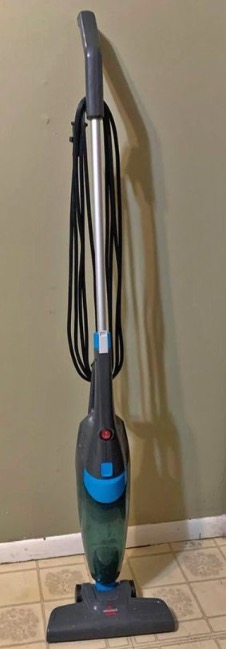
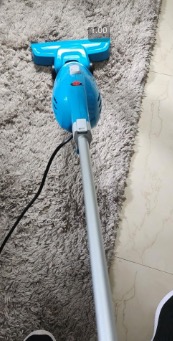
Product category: items_vacuum
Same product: no